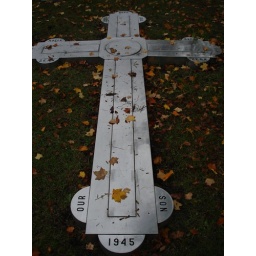
The stainless steel cross looks striking against the leaves and grass